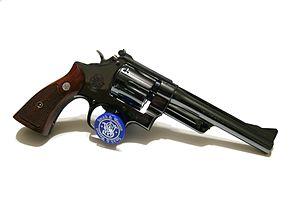
Le Smith & Wesson Model 27 est le revolver original en calibre .357 Magnum. D'abord produit en 1935, la production cesse en 1995. Elle a depuis repris, dans la série des Classics.